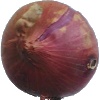
Label: Onion Red 1